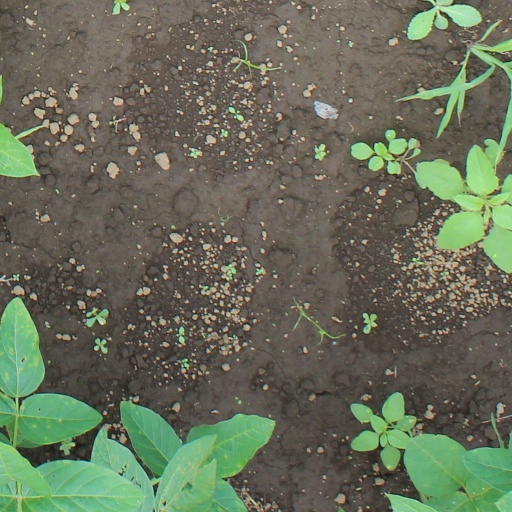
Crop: soybean